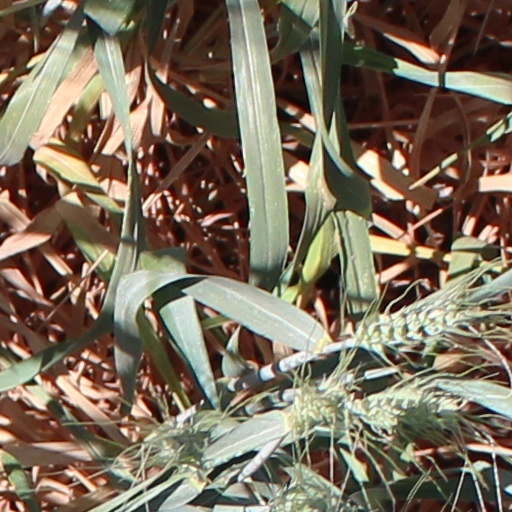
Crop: wheat